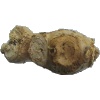
Label: ginger_root